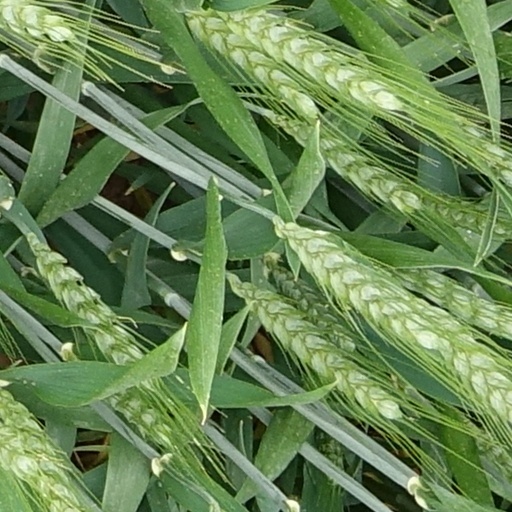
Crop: wheat